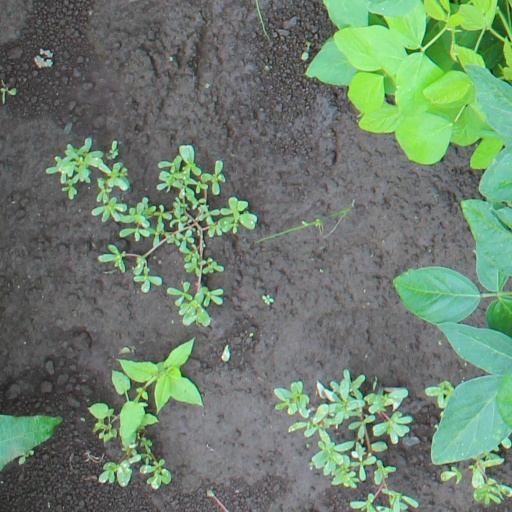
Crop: soybean